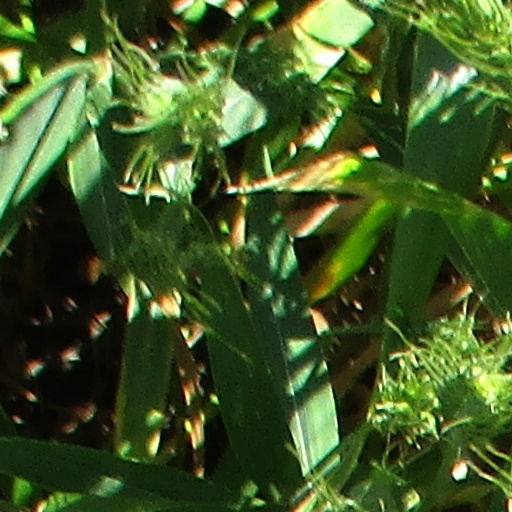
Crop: wheat